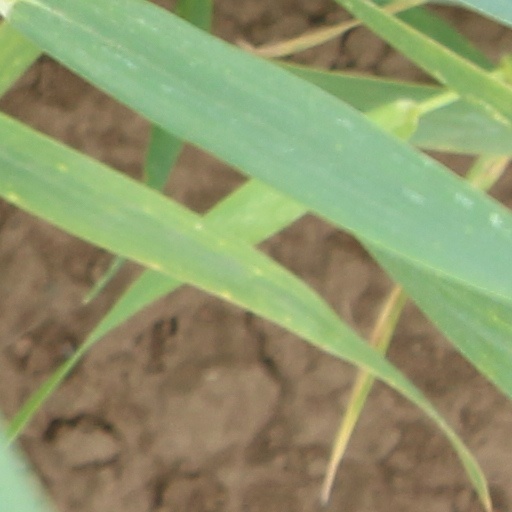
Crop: wheat